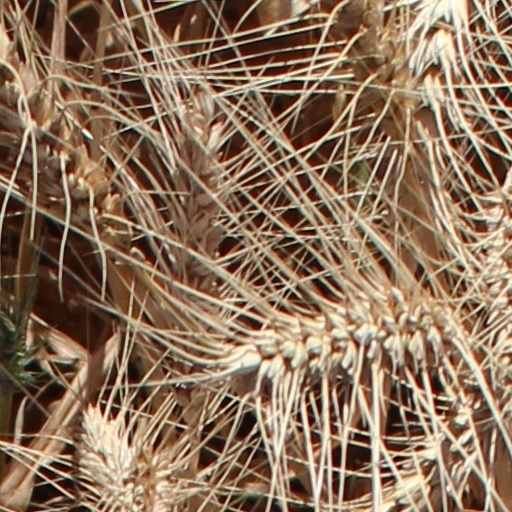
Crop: wheat